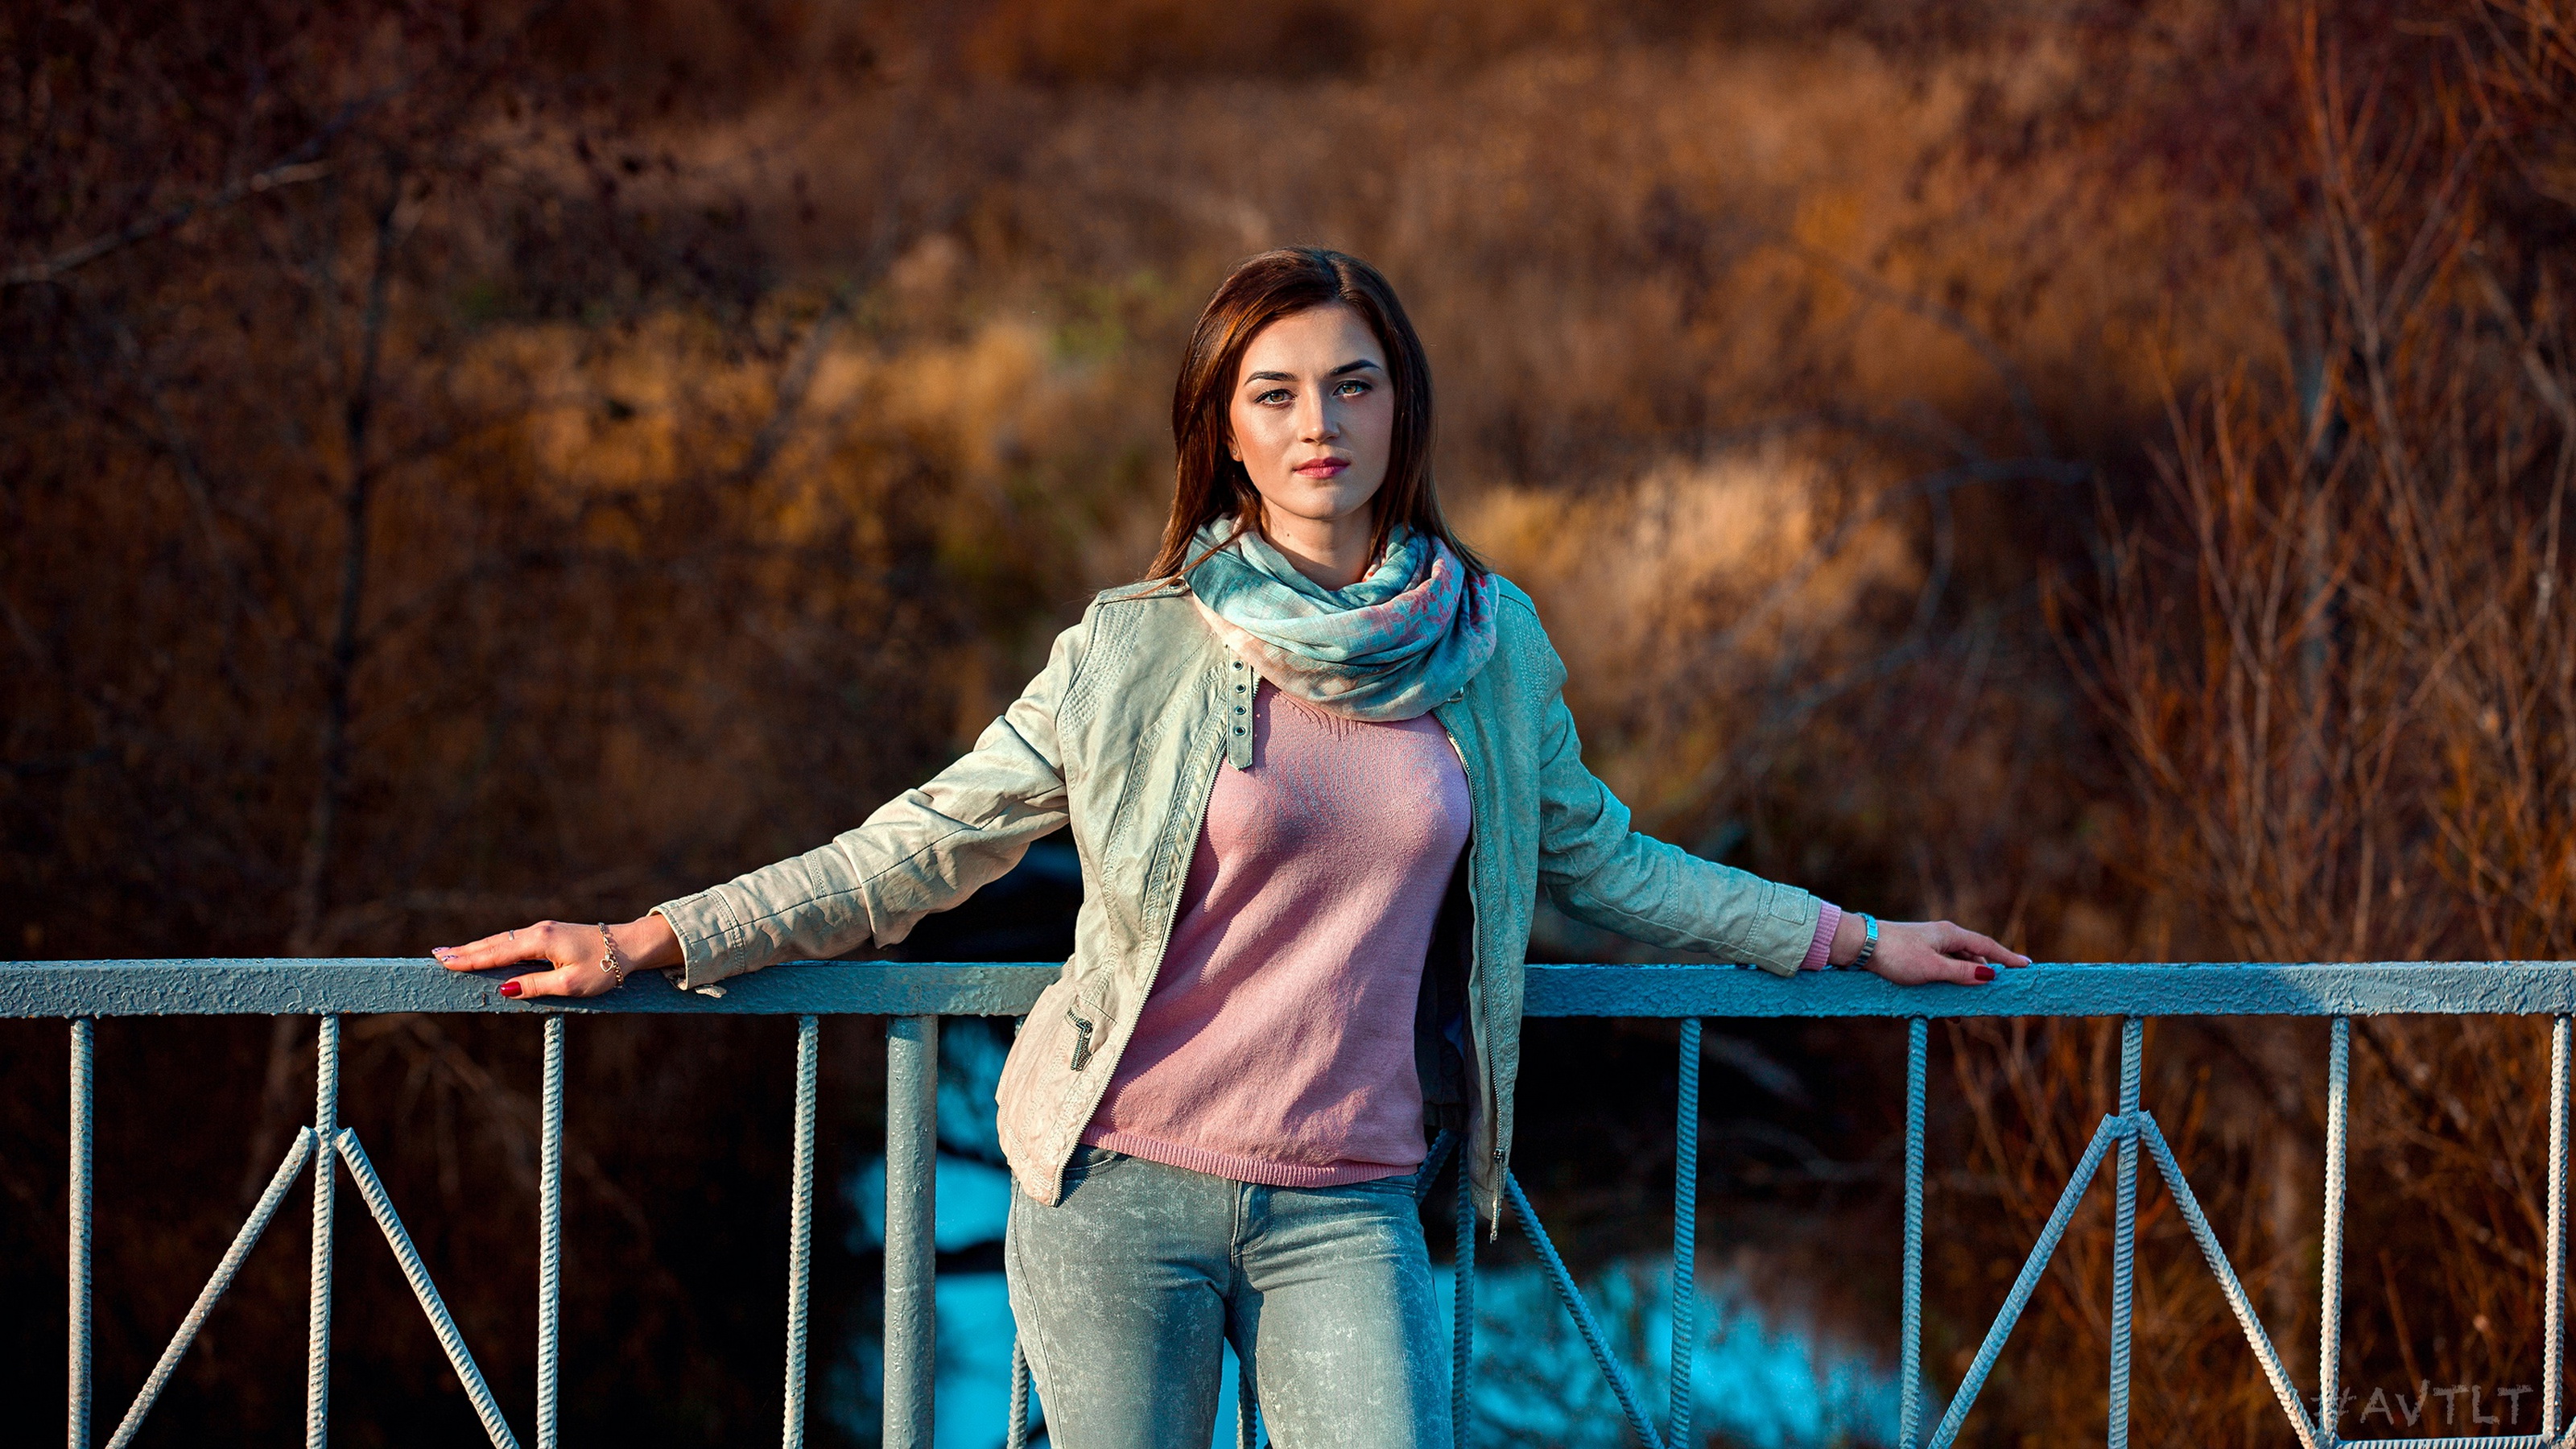
flash photography, People in nature, happy, leisure, street fashion, denim, electric blue, eyewear, grass, shawl, travel, symmetry, magenta, fun, bridge, pattern, scarf, sitting, reflection, portrait photography, winter, vacation, net, photo shoot